Skanste

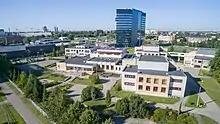
Riga Hanzas High School

At the beginning of 2019, reconstruction and improvement work will begin in the quarter to create an attractive environment in the center of the city with a combined space of almost ,